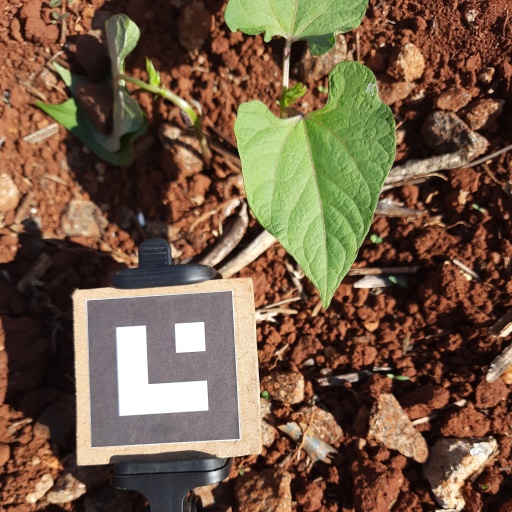
Observations: flat surface, no eating holes, under cloudy sky, under sunlight